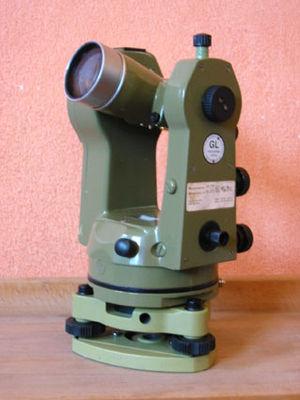
Théodolite
Un théodolite est un instrument de géodésie complété d’un instrument d'optique, mesurant des angles dans les deux plans horizontaux et verticaux afin de déterminer une direction. Il est utilisé pour réaliser les mesures d’une triangulation, c'est-à-dire des angles d’un triangle.
Les objectifs de la volcanologie sont de comprendre l'origine et le fonctionnement des volcans et des phénomènes assimilés afin d'établir un diagnostic sur les risques courus par les populations et les activités humaines. Les prévisions volcanologiques nécessitent la mise en œuvre de savoir de plusieurs disciplines scientifiques adaptées.